Optical attached cable

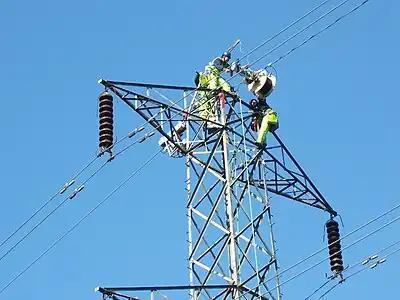
Line crew and wrapping equipment at the top of an overhead line tower. The wrapping machine is travelling from right to left in the photo. The tug is already on the new side of the tower and the wrapping machine is about to be lifted over to join it.

The design of wrapping equipment varies from supplier to supplier, with no consensus on the ideal design. Some suppliers have more than one type of wrapping machine with different types of machine suited to different classes of overhead line.